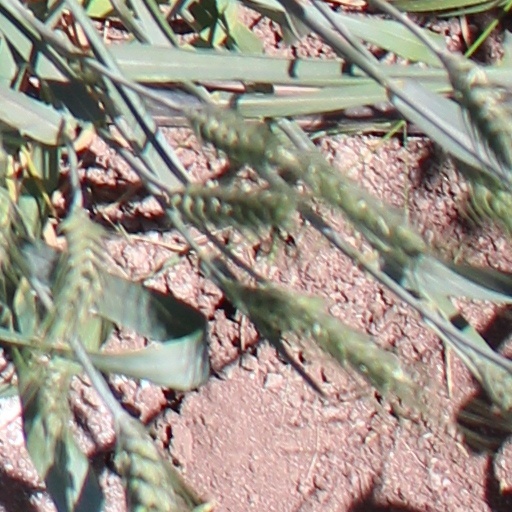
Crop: wheat